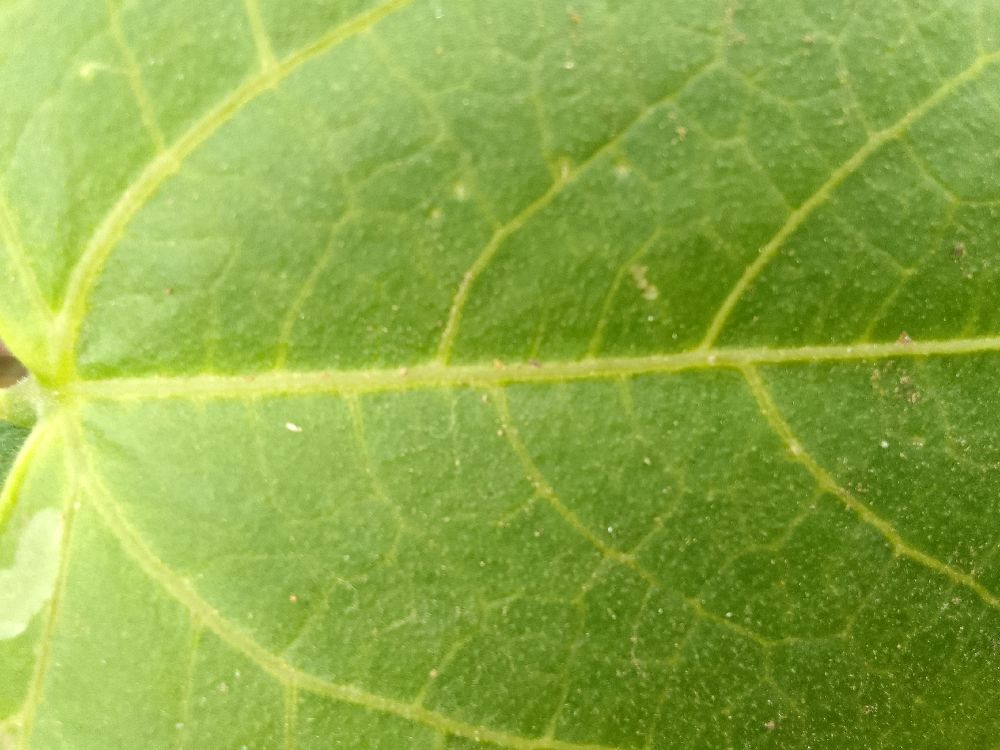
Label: healthy